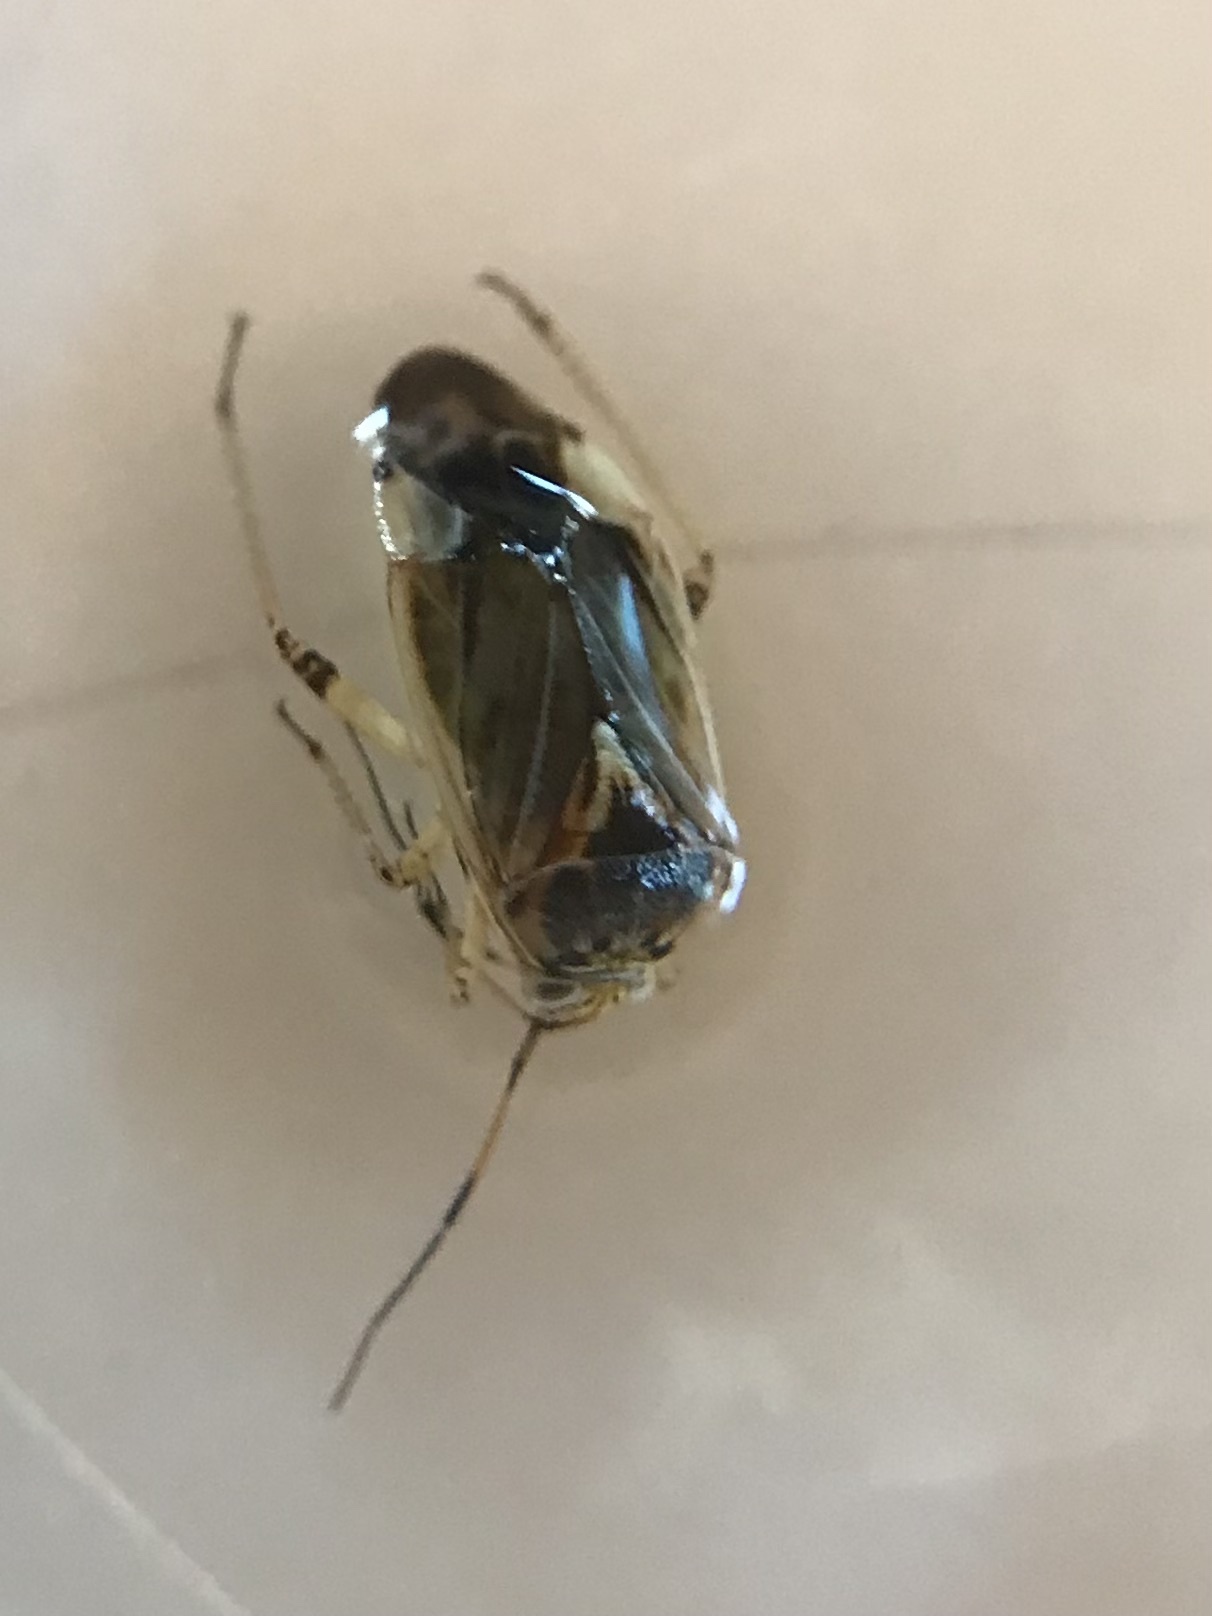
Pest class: lygus_bug